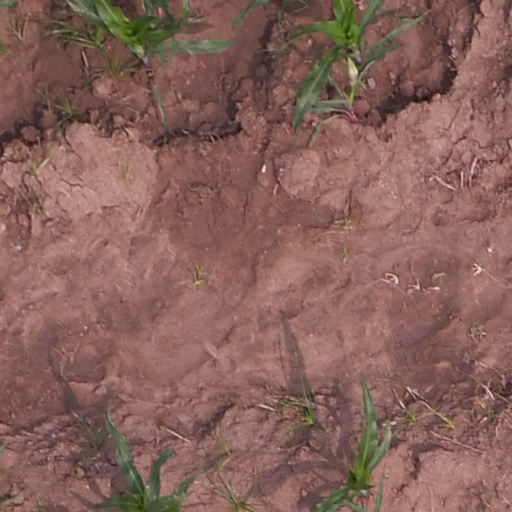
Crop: maize; corn